Sister republic

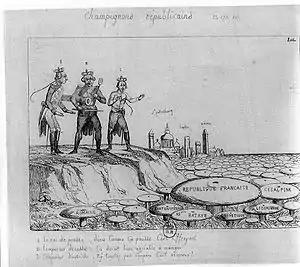
1799 caricature in which the Prussian ("God, how it grows; It's terrifying"), Russian ("That should be good to eat"), and Austrian ("Don't touch that, my friend, it's poisonous") monarchs watch how republics spring up like mushrooms around France, spreading towards other European capitals

Sister republics were republics established by the French First Republic or local pro-French revolutionaries during the French Revolutionary Wars. Though nominally independent, sister republics were heavily reliant on French protection, making them in effect client states of France. This became particularly evident after the First French Empire was established in 1804, after which France annexed several sister republics and transformed the remainder into monarchies ruled by members of the House of Bonaparte.